Naval Mobile Construction Battalion 133

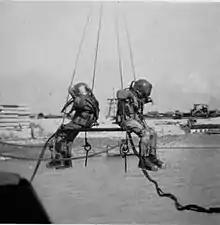
133 Divers preparing to enter water to place pre-cast concrete in a seaplane ramp in Oahu, Hawaii

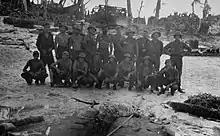
CB 133's Peleliu pontoon detail was the first group to be in combat. They had one pontoon assembly that had to be extracted from a heavily mined area under fire

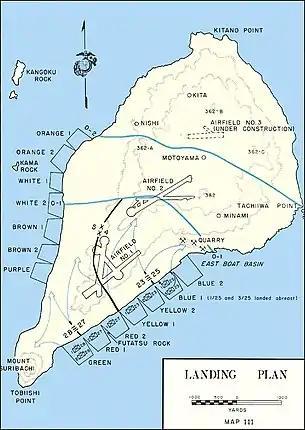
Blue lines indicate anticipated USMC advance with O-1 (Objective day#1)

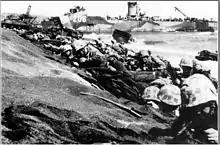
LSM 206 loaded with A Co 133's Shore Party equipment & 3 D8s at approx. 0935 were landed on Red Beach 2 instead of yellow 1

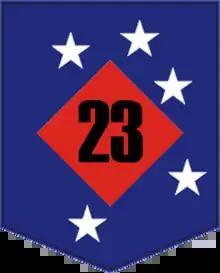
23rd Marine Regiment

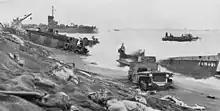
LSM 202 landed B Co 133's Shore Party equipment and D8s. Shore Party on left.

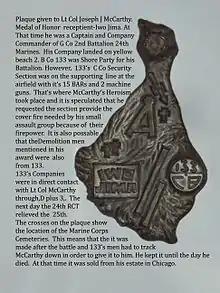
133 Plaque from the estate of Lt Col Joseph J. McCarthy in zinc.

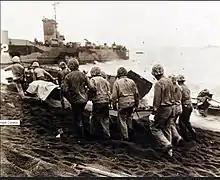
LSM 202, B Co 133 evacuating wounded

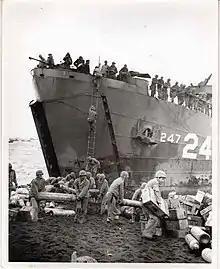
Seabee Shore Party of the 23rd Marines unload LST 247 on yellow beach

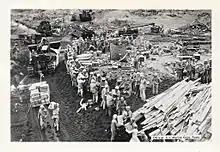
Seabee D8 & Shore Party. note: the flag (center) indicating beach color.

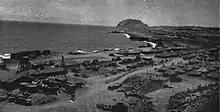
133 was able to move out of foxholes and into its camp on D+42 with Mount Suribachi to the south.

The unit's history began on 17 September 1943 at Camp Peary, Virginia, where it was commissioned as the 133rd Naval Construction Battalion (NCB). After 7 months of training at Davisville, Gulfport and Port Hueneme the battalion's first overseas assignment was NAS Honolulu, Territory of Hawaii (May–October 1944). While there, the battalion's demolitions men were tasked with scuttling the USS Baltimore (C-3) 15 miles offshore. The battalion created a concrete pre-cast yard that became the sole supplier of pre-cast for all the battalions and was one of the busiest places on the island. In July the battalion sent a small pontoon detachment to take part in the Battle of Peleliu. Some of the men came under heavy mortar fire evacuating U.S. Army troops at one point. On 15 October 1944 word was received that the battalion was going to be attached to the 4th Marine Division. On 30 October the assignment came for Operation Detachment at Iwo Jima. D-day was planned for 19 February 1945. When 133 was attached to the 4th it was filling a billet that had been vacated when the 121st CB was released by the Marine Corps. The 121st CB had been transferred to the Marine Corps and re-designated as the 3rd Battalion of the 20th Marine Regiment. After the assault of Tinian the 20th Marines were inactivated. Then both the 1st battalion (4th Engineers) and 2nd battalion (4th Pioneers) were placed under Divisional control. Third battalion 3/20 or the 121st, was returned to the Navy creating the vacancy 133 was posted to. Before joining the 4th at Camp Maui, the 133rd was put through the Army's Pacific Jungle Combat Training Center (CTC) at Punaluu and Kahana Valleys on the North Shore of Oahu, TH. It was a unit level training center to supplement Army Ranger and Army Combat training Schools. Camp Maui was located nearby at Haiku-Pauwela. The 133rd was the first unit to complete the course without a casualty, according to their cruise book.